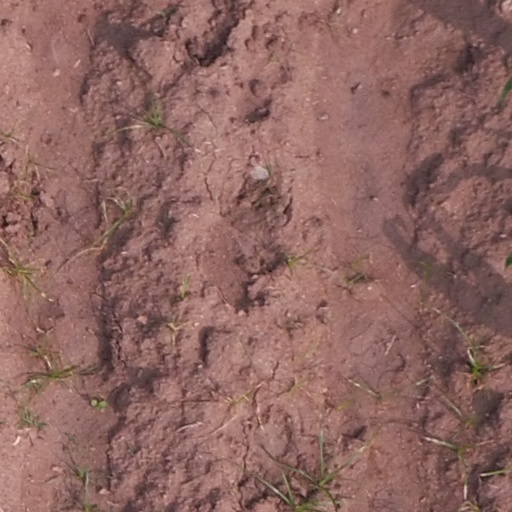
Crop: maize; corn